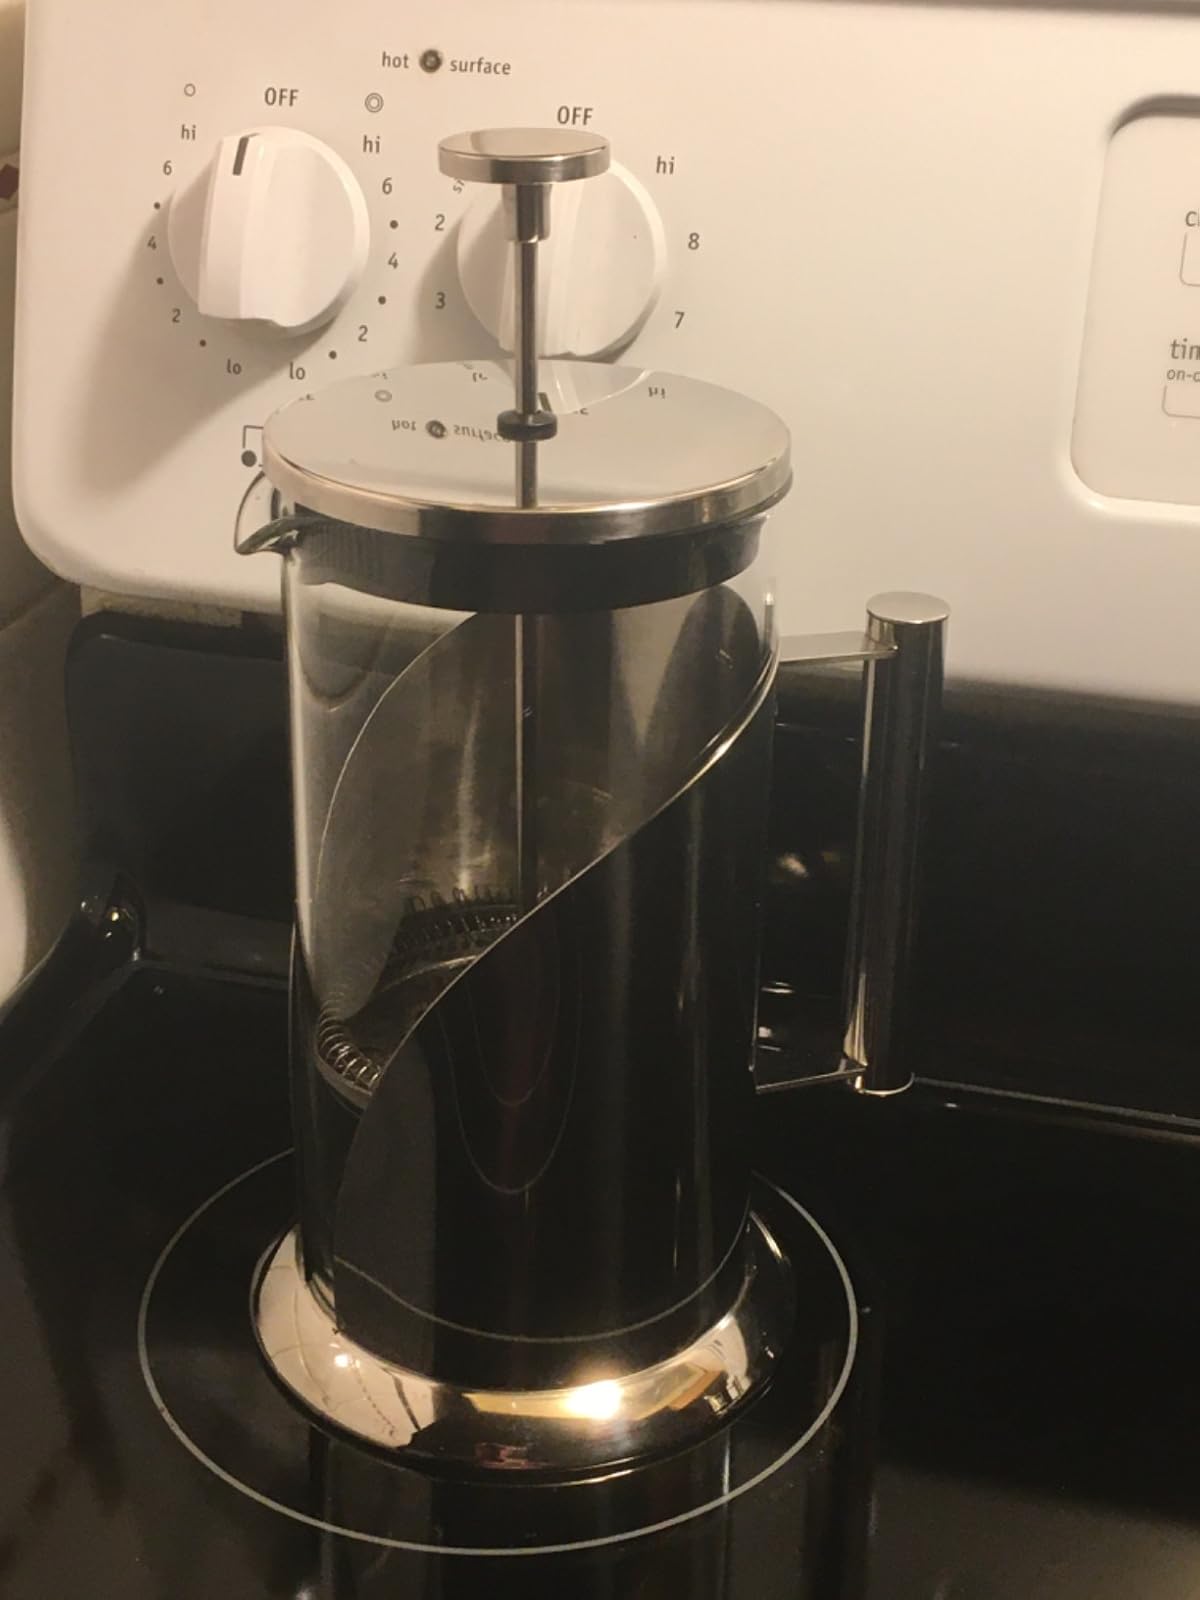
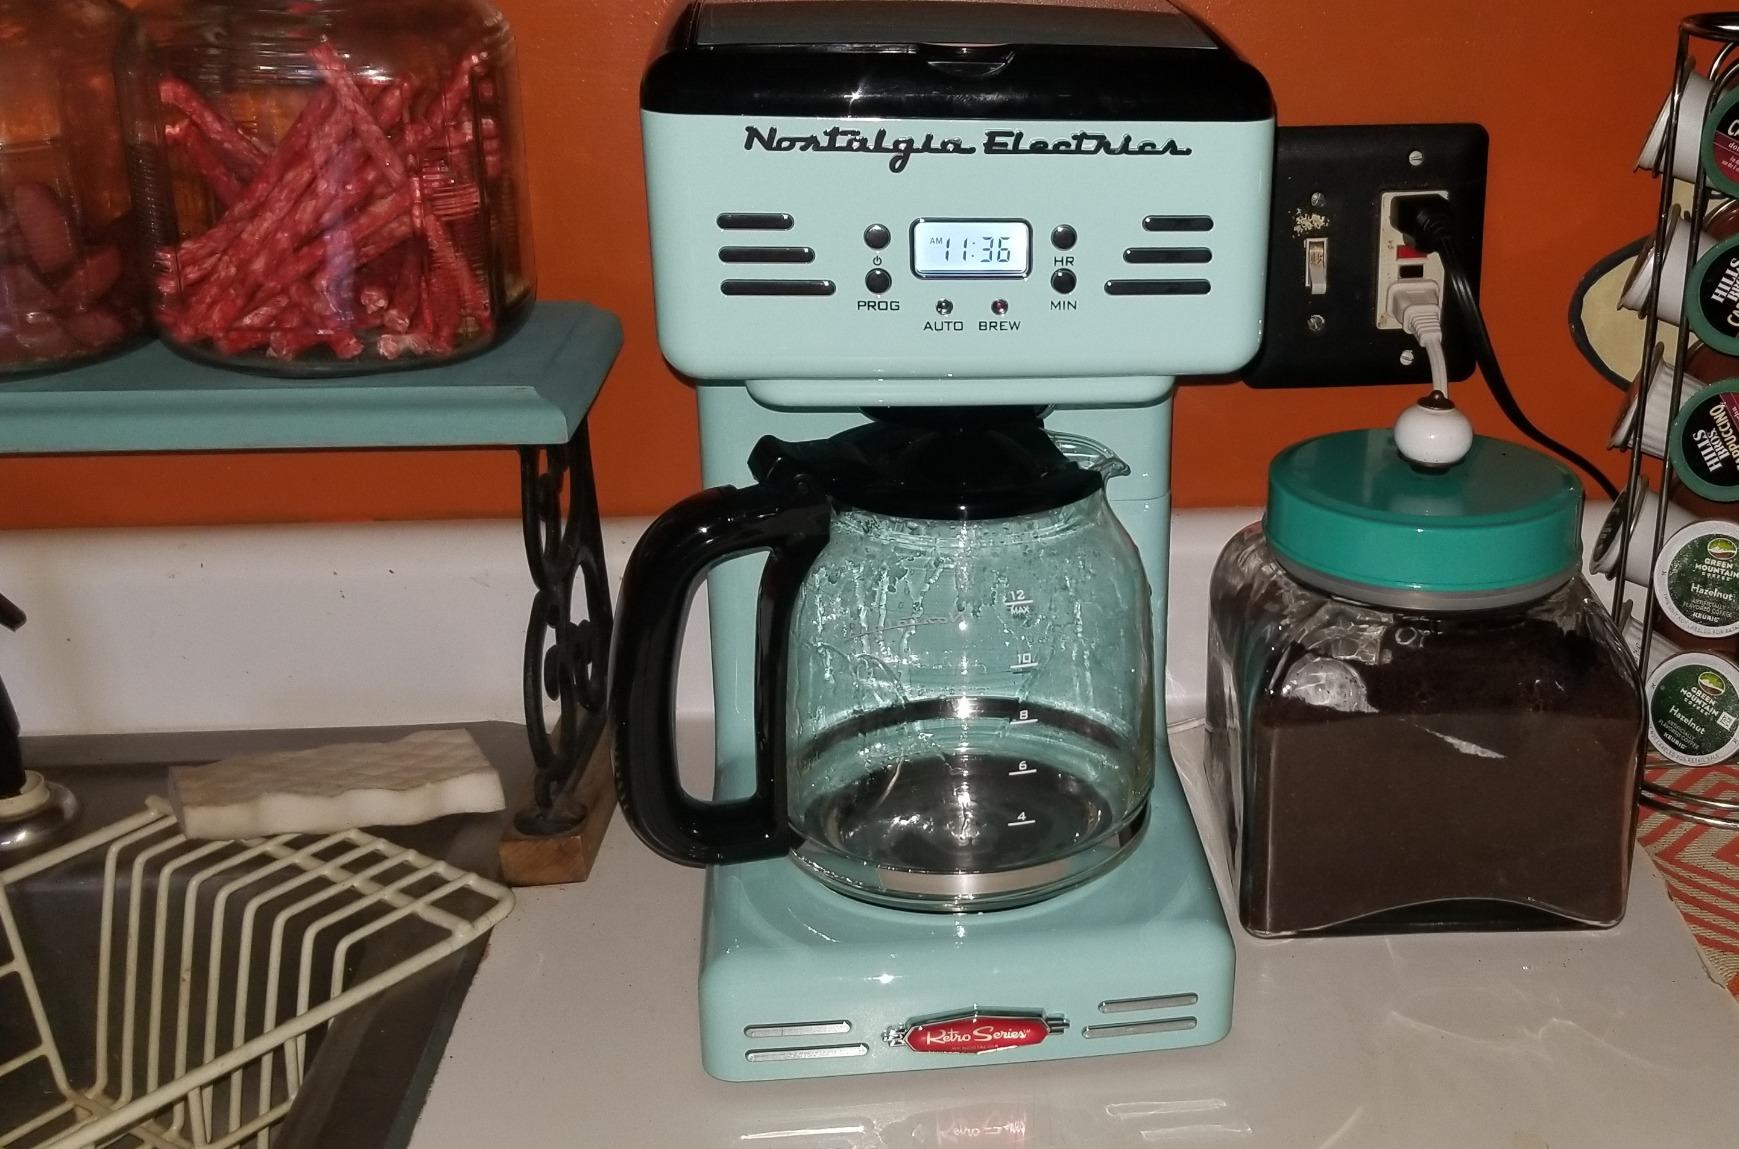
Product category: items_tea
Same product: no